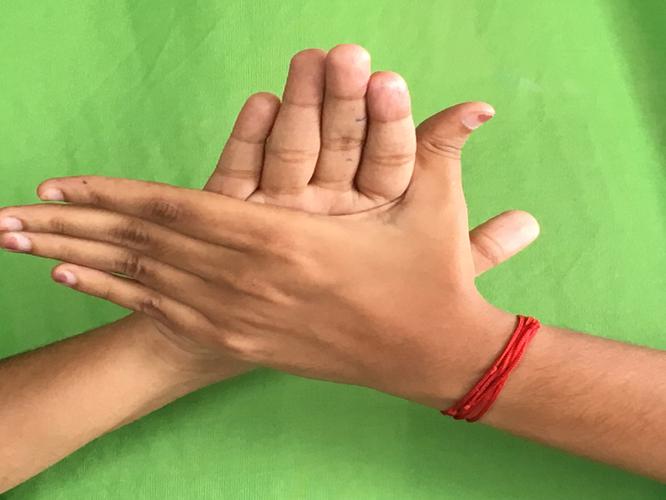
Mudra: Chakra
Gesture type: double_hand